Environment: real
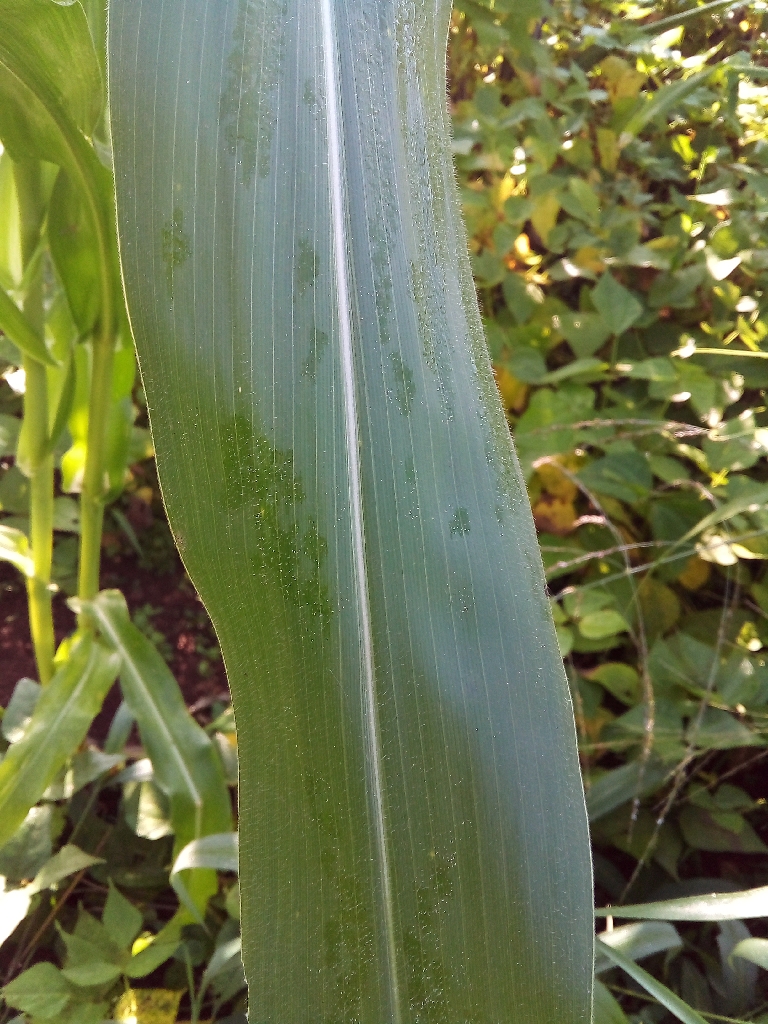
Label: healthy